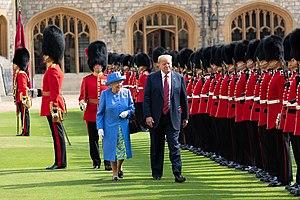
Les Coldstream Guards constituent un régiment d'infanterie de l'Armée britannique, faisant partie de la Household Division. Les régiments de cavalerie de la Garde sont constitués des Horse Guards.